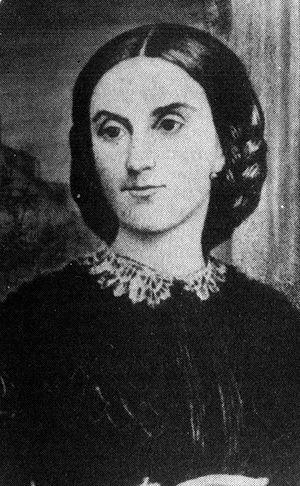
Elena Rosetti ou Elena Rosetti-Solescu est née à Iași, en Moldavie, le 17 juin 1825 et morte à Piatra Neamț, en Roumanie, le 2 avril 1909. Fille du postelnic Iordache Rosetti, un boyard de haut rang de la famille Rosetti, et épouse du prince Alexandre Jean Cuza, elle est princesse consort de Valachie et de Moldavie puis princesse consort de Roumanie.
L'article qui suit présente la liste des conjoints des princes, rois et prétendants au trône de Roumanie depuis 1859.